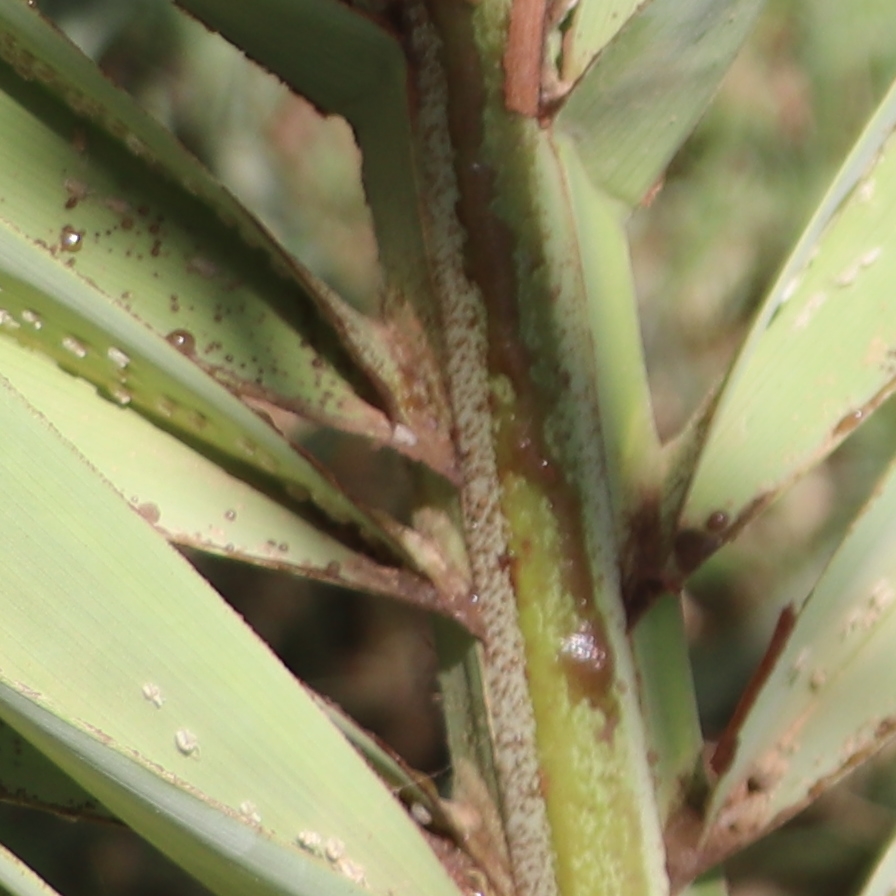
Label: Dubas